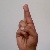
The image shows a hand gesture representing the letter 'R' in Indian Sign Language.